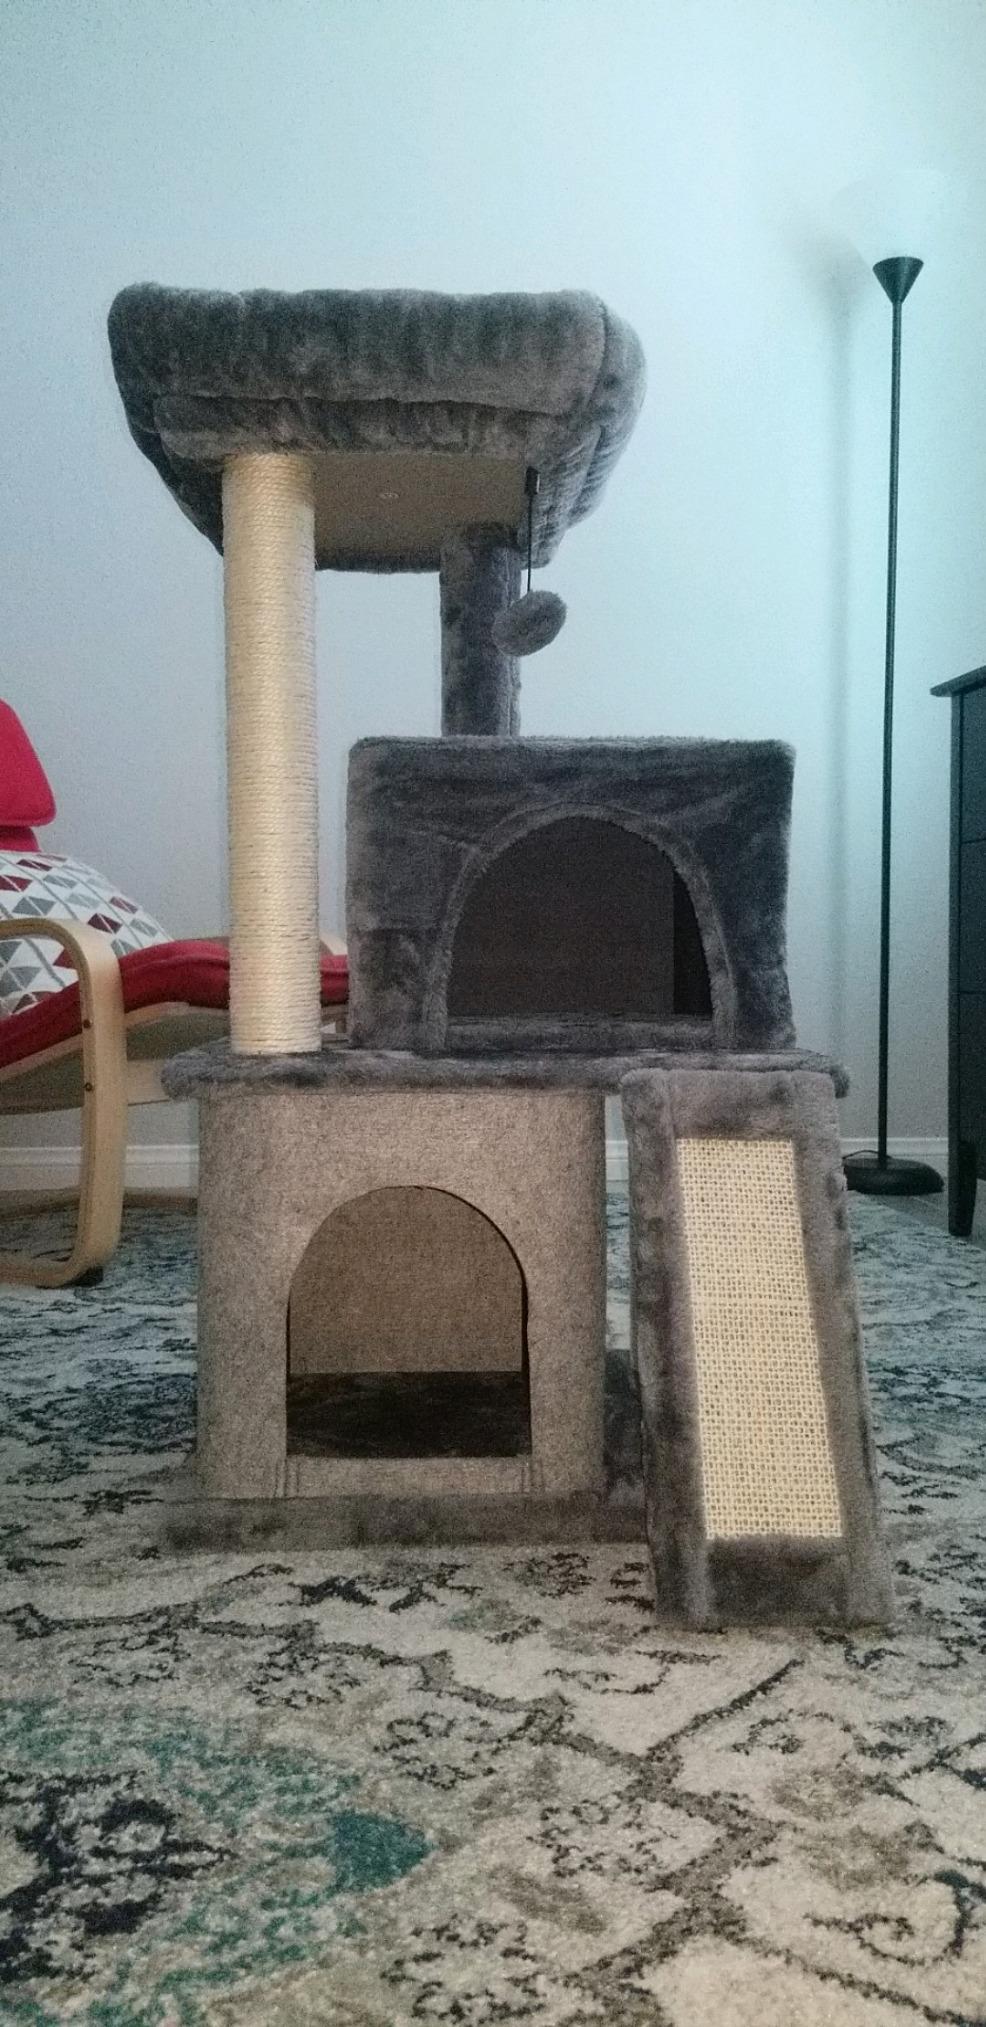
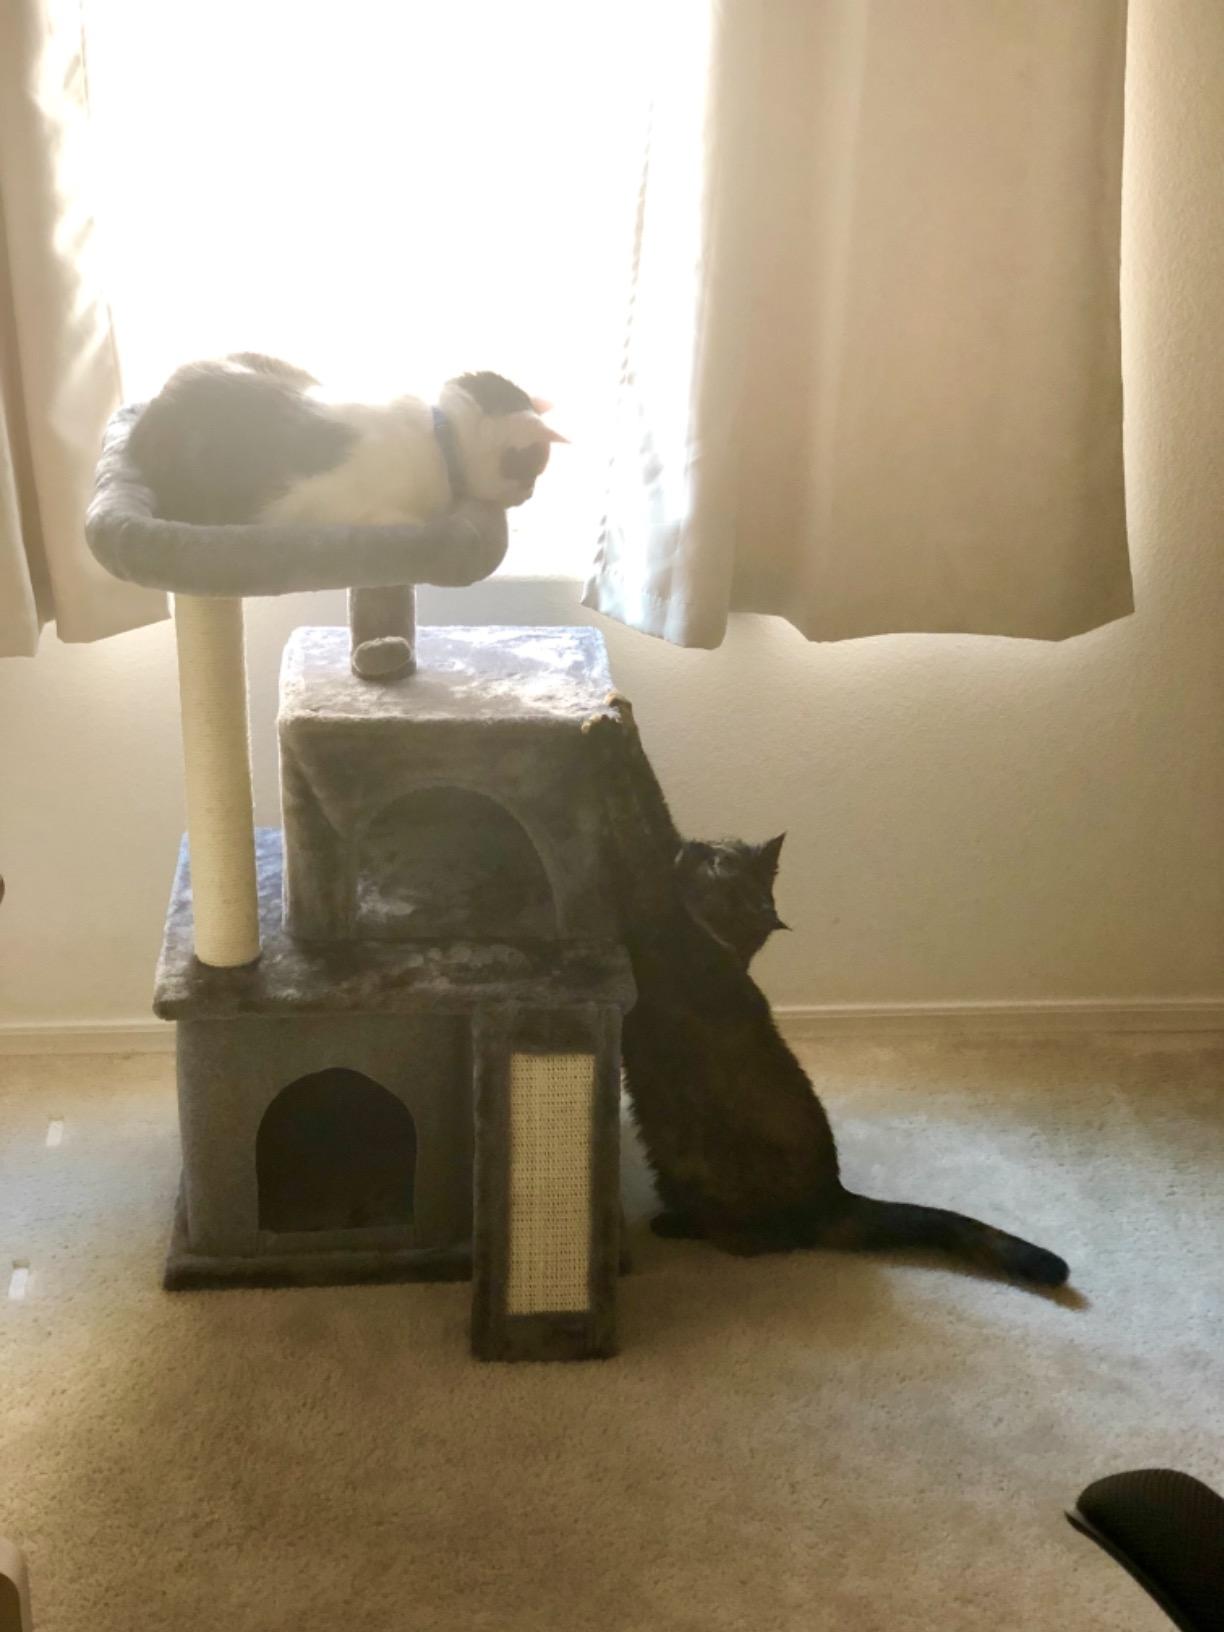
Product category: items_cat tree
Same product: yes